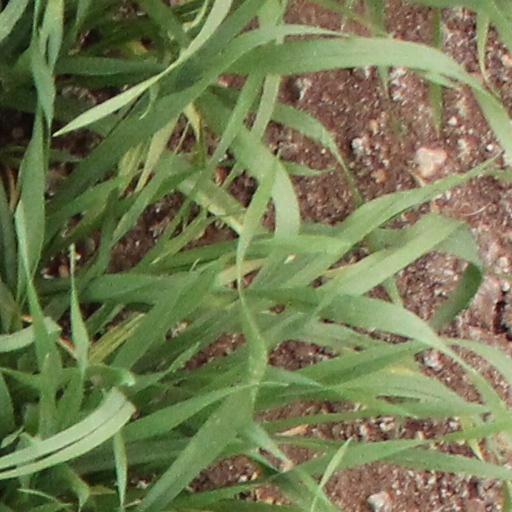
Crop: wheat